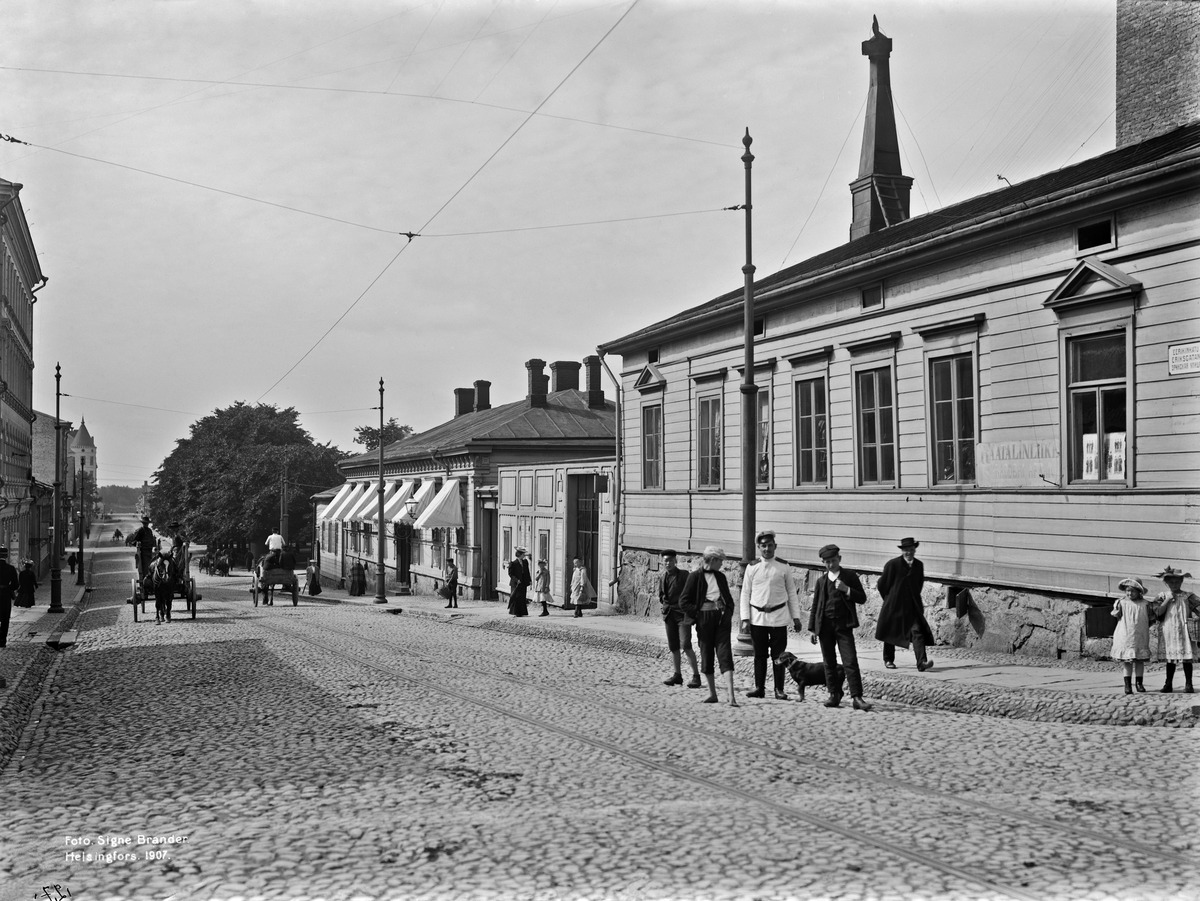
Eerikinkatu 15, 17, 19
sisällön kuvaus: Eerikinkatu 15, 17, 19.  Taustalla Lapinlahden puistikko. mustavalkoinen
Kuvaaja: Brander, Signe, valokuvaaja
Ajankohta: kuvausaika 1907
Paikka: Suomi, Uusimaa, Helsinki, Kamppi Helsinki, Eerikinkatu 17-15, 19. Lapinlahden puistikko
Aiheet: puurakennukset, portit, hevosajoneuvot, jalankulkijat, sotilaat, lemmikkieläimet koirat, lapset, puistot